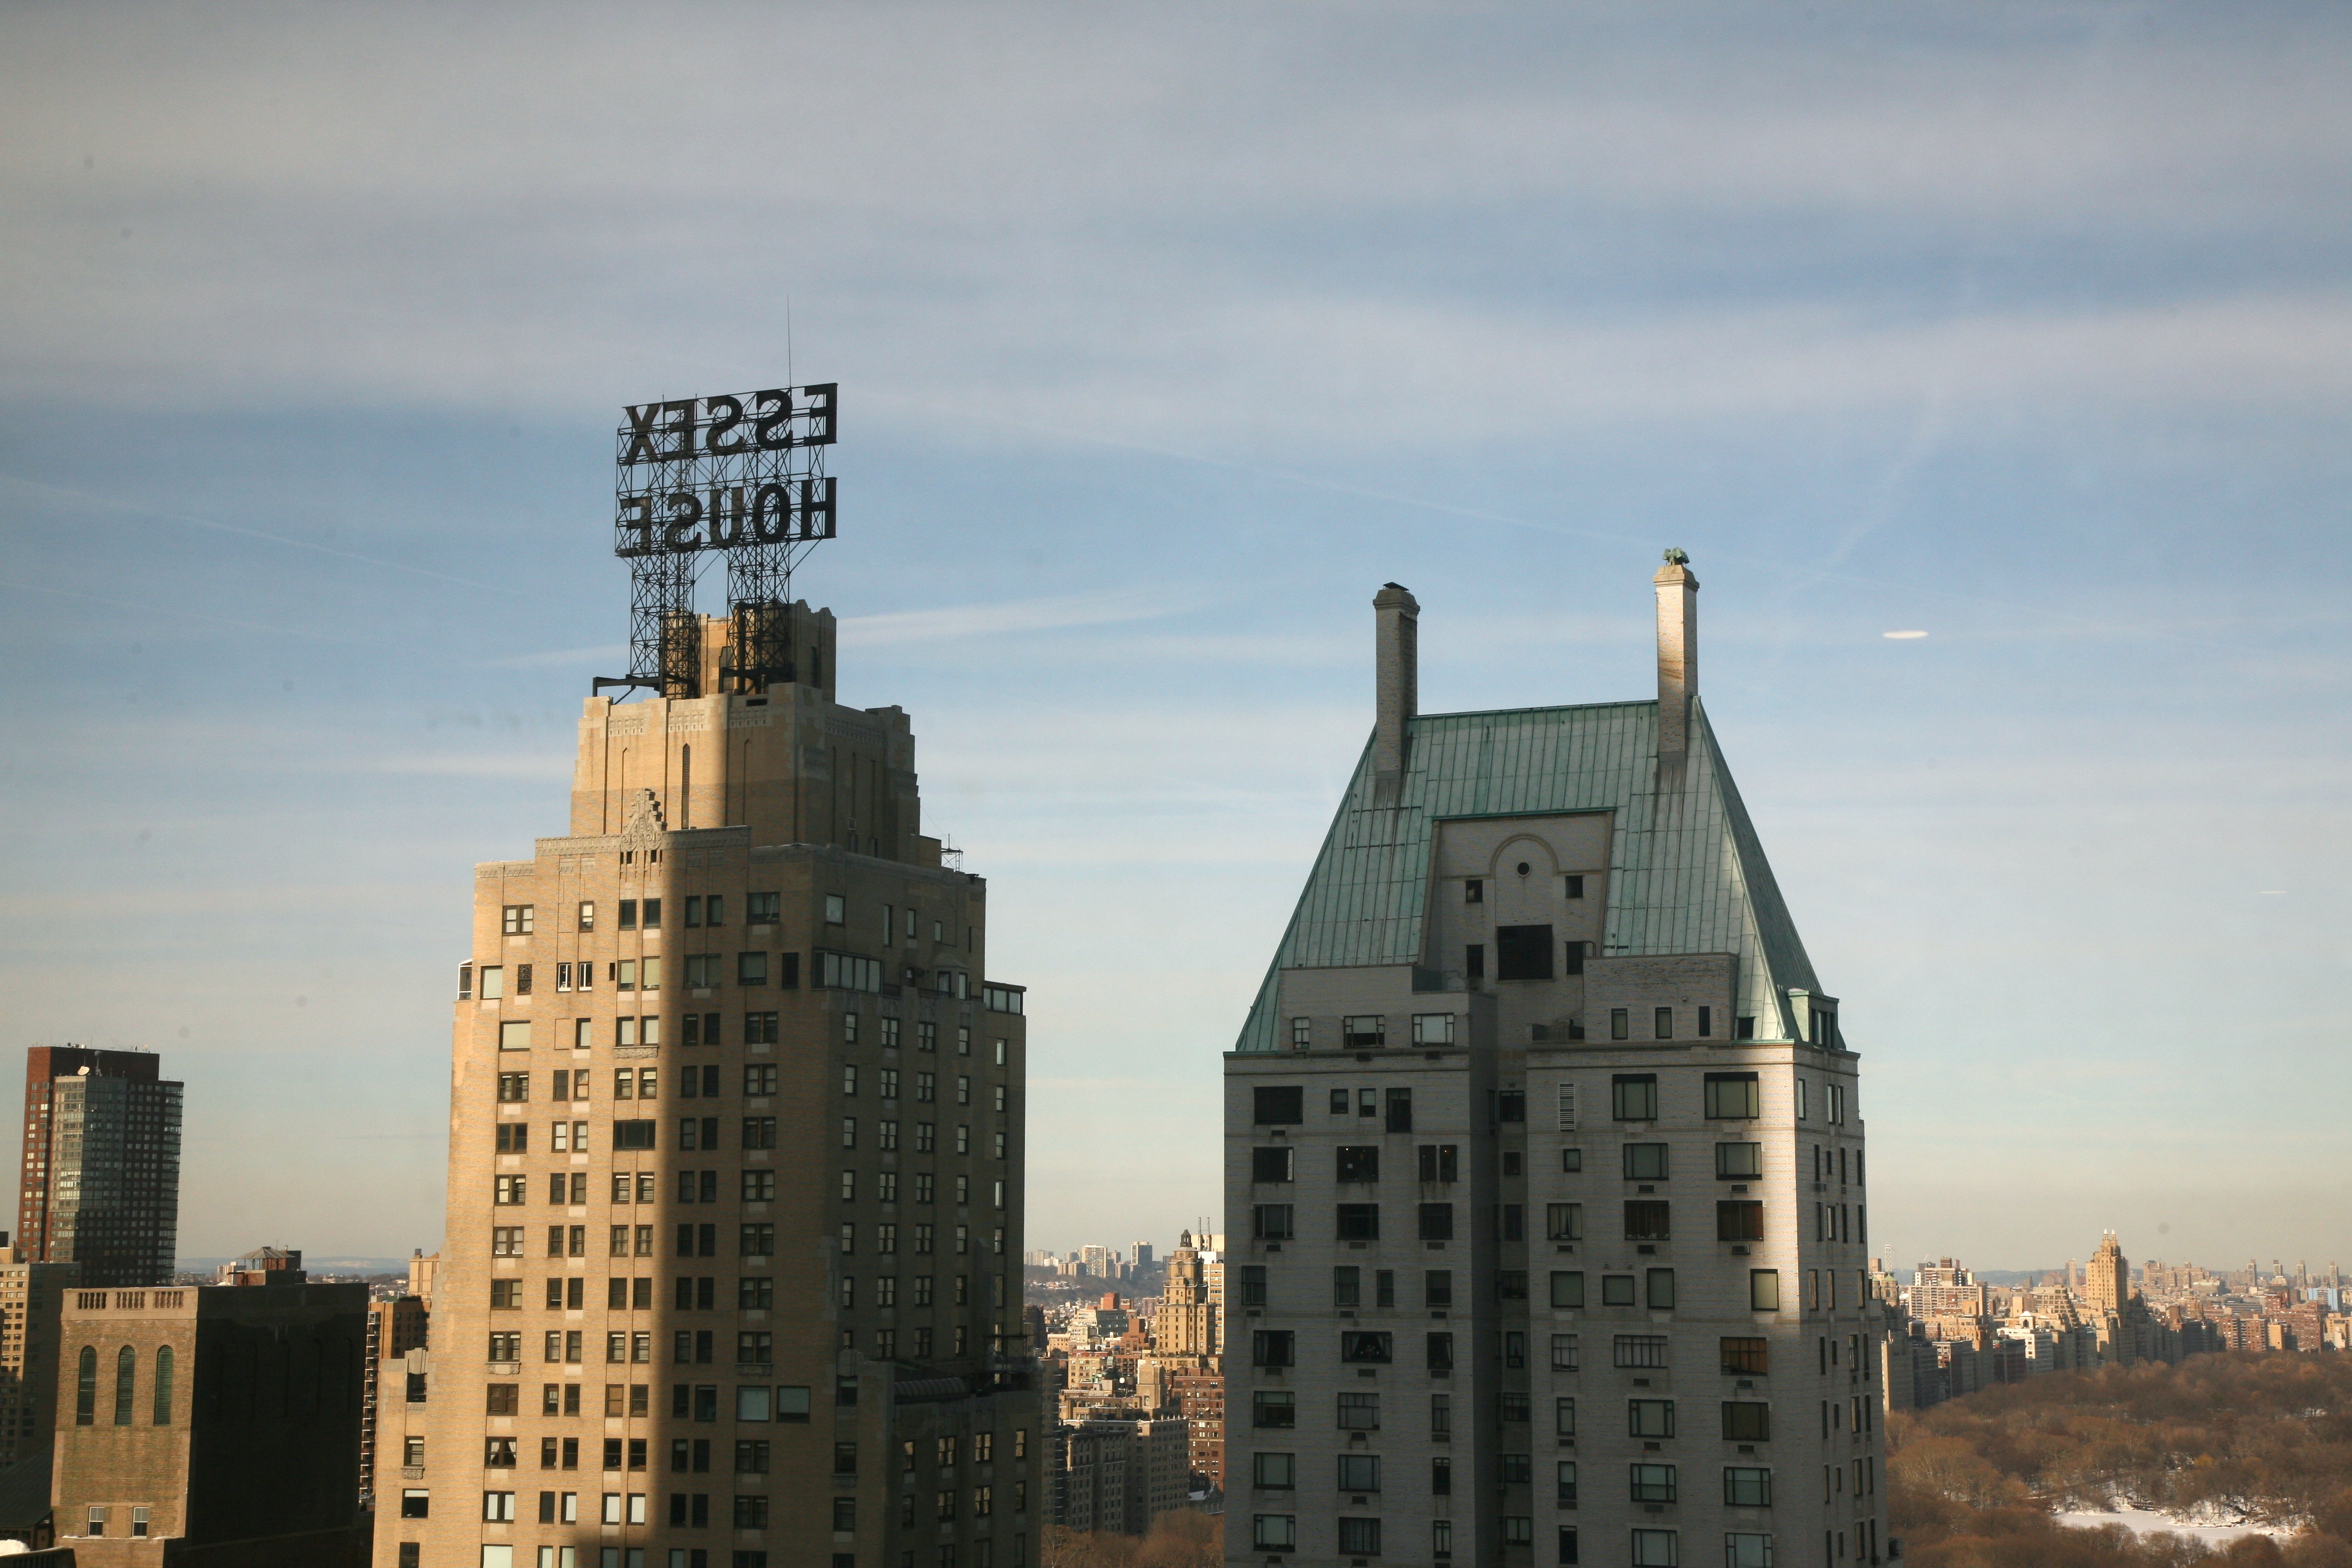
skyline, building, city, skyscraper, cityscape, downtown, evening, tower, nyc, landmark, tourism, tower block, newyork, hotel, newyorkcity, ny, essexhouse, midtownwest, parkermeridien, parkermeridienhotel, urban area, human settlement